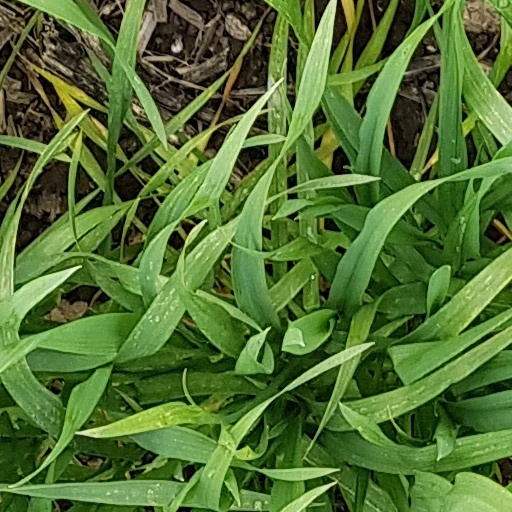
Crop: wheat